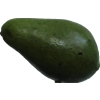
Label: green_avocado